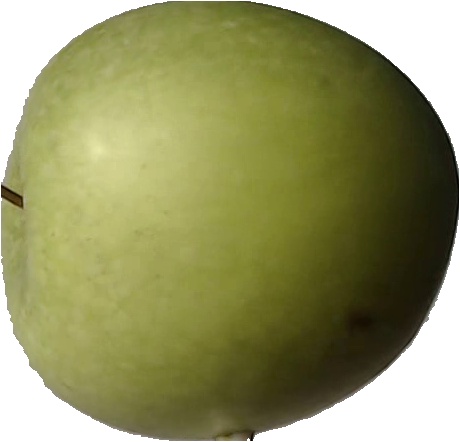
Label: apple_granny_smith_1